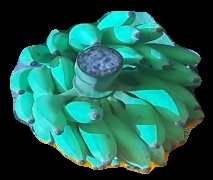
Variety: elakki-bale
Grade: grade2